Eusebio Ayala

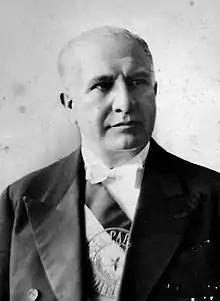
Ayala

Eusebio Ayala Bordenave (August 14, 1875 – June 4, 1942) was a Paraguayan politician who served as the 28th President of Paraguay from 7 November 1921 to 12 April 1923 and again from 15 August 1932 to 17 February 1936.